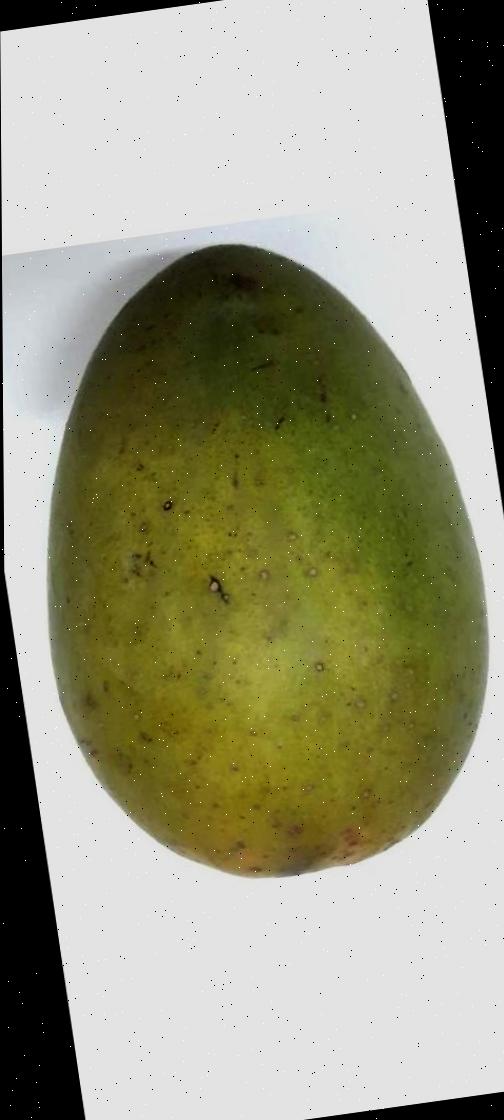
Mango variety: Himsagor